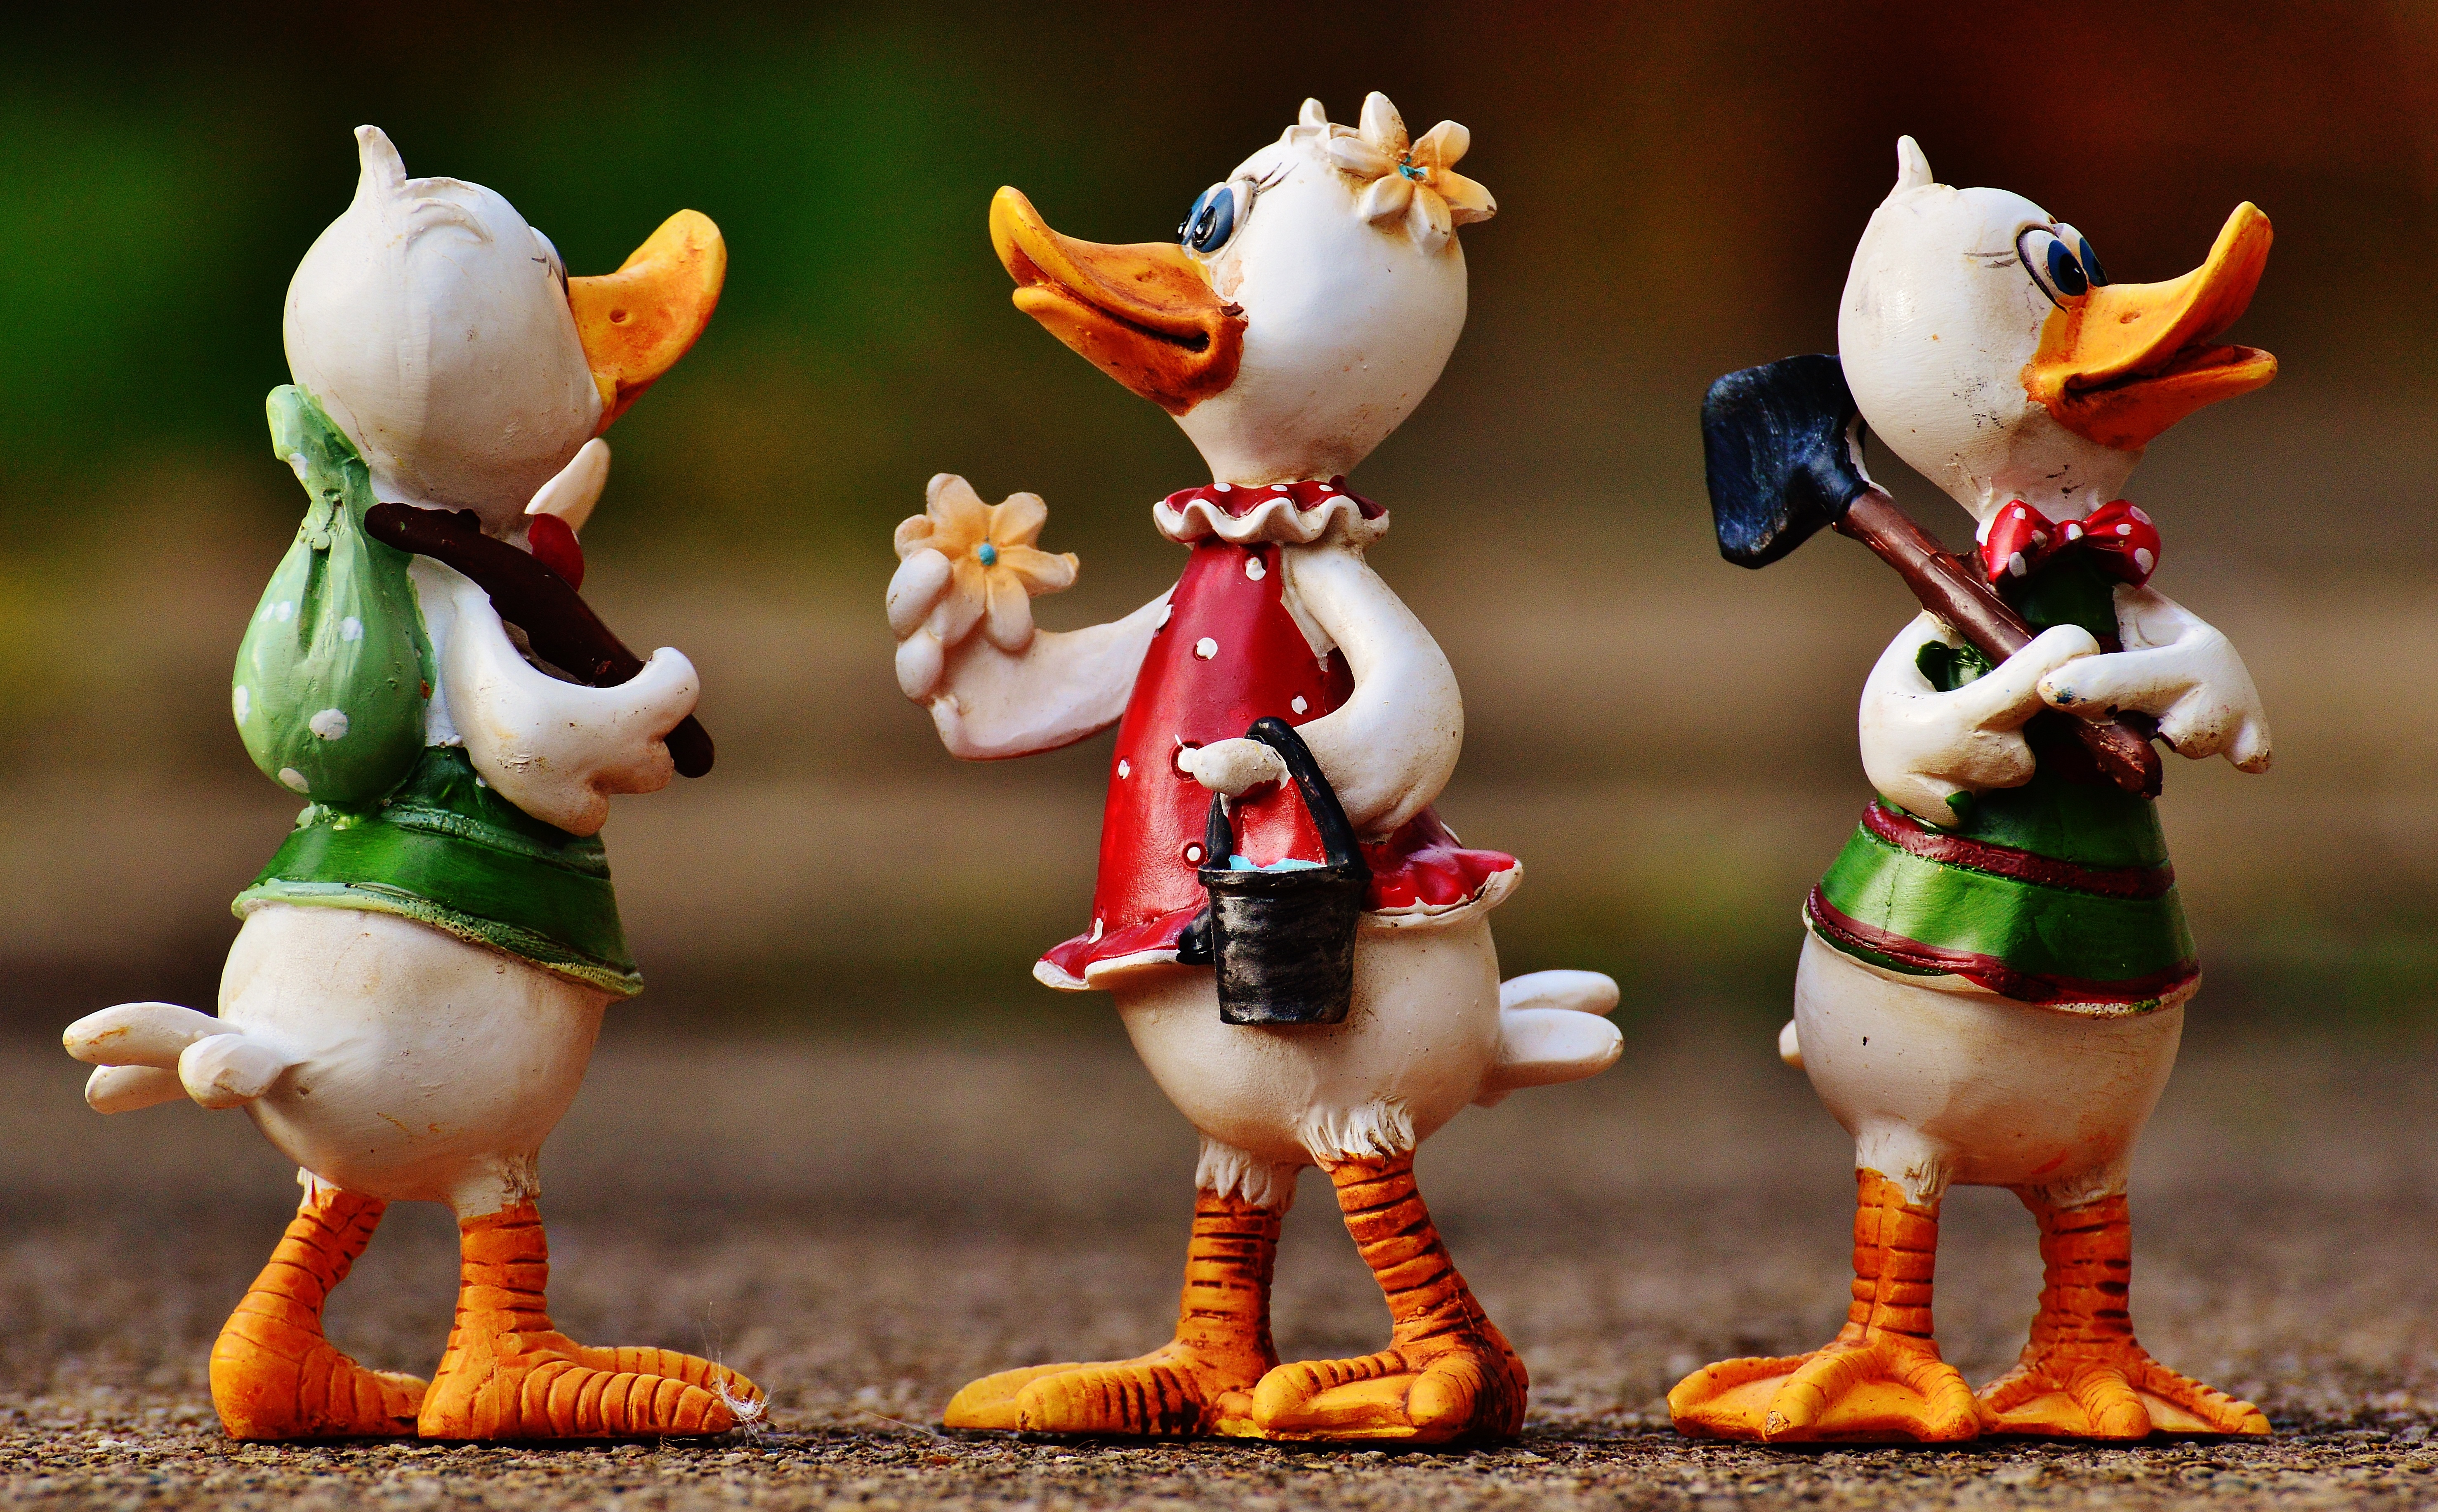
group, cute, toy, plumage, poultry, figure, figurine, funny, ducks, bill, art stone